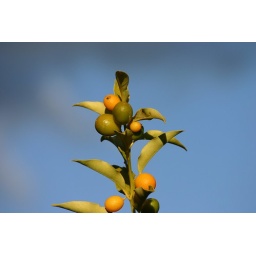
From the garden - cumquat tree rich in winter fruit. Winter sky in the background.